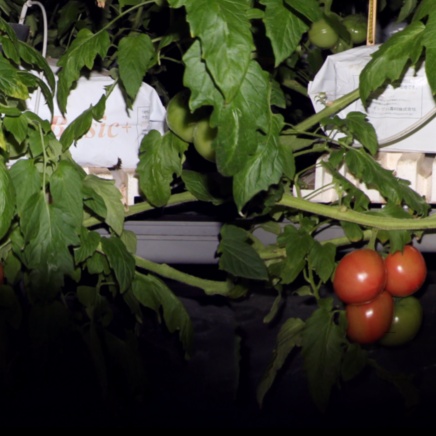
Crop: tomato